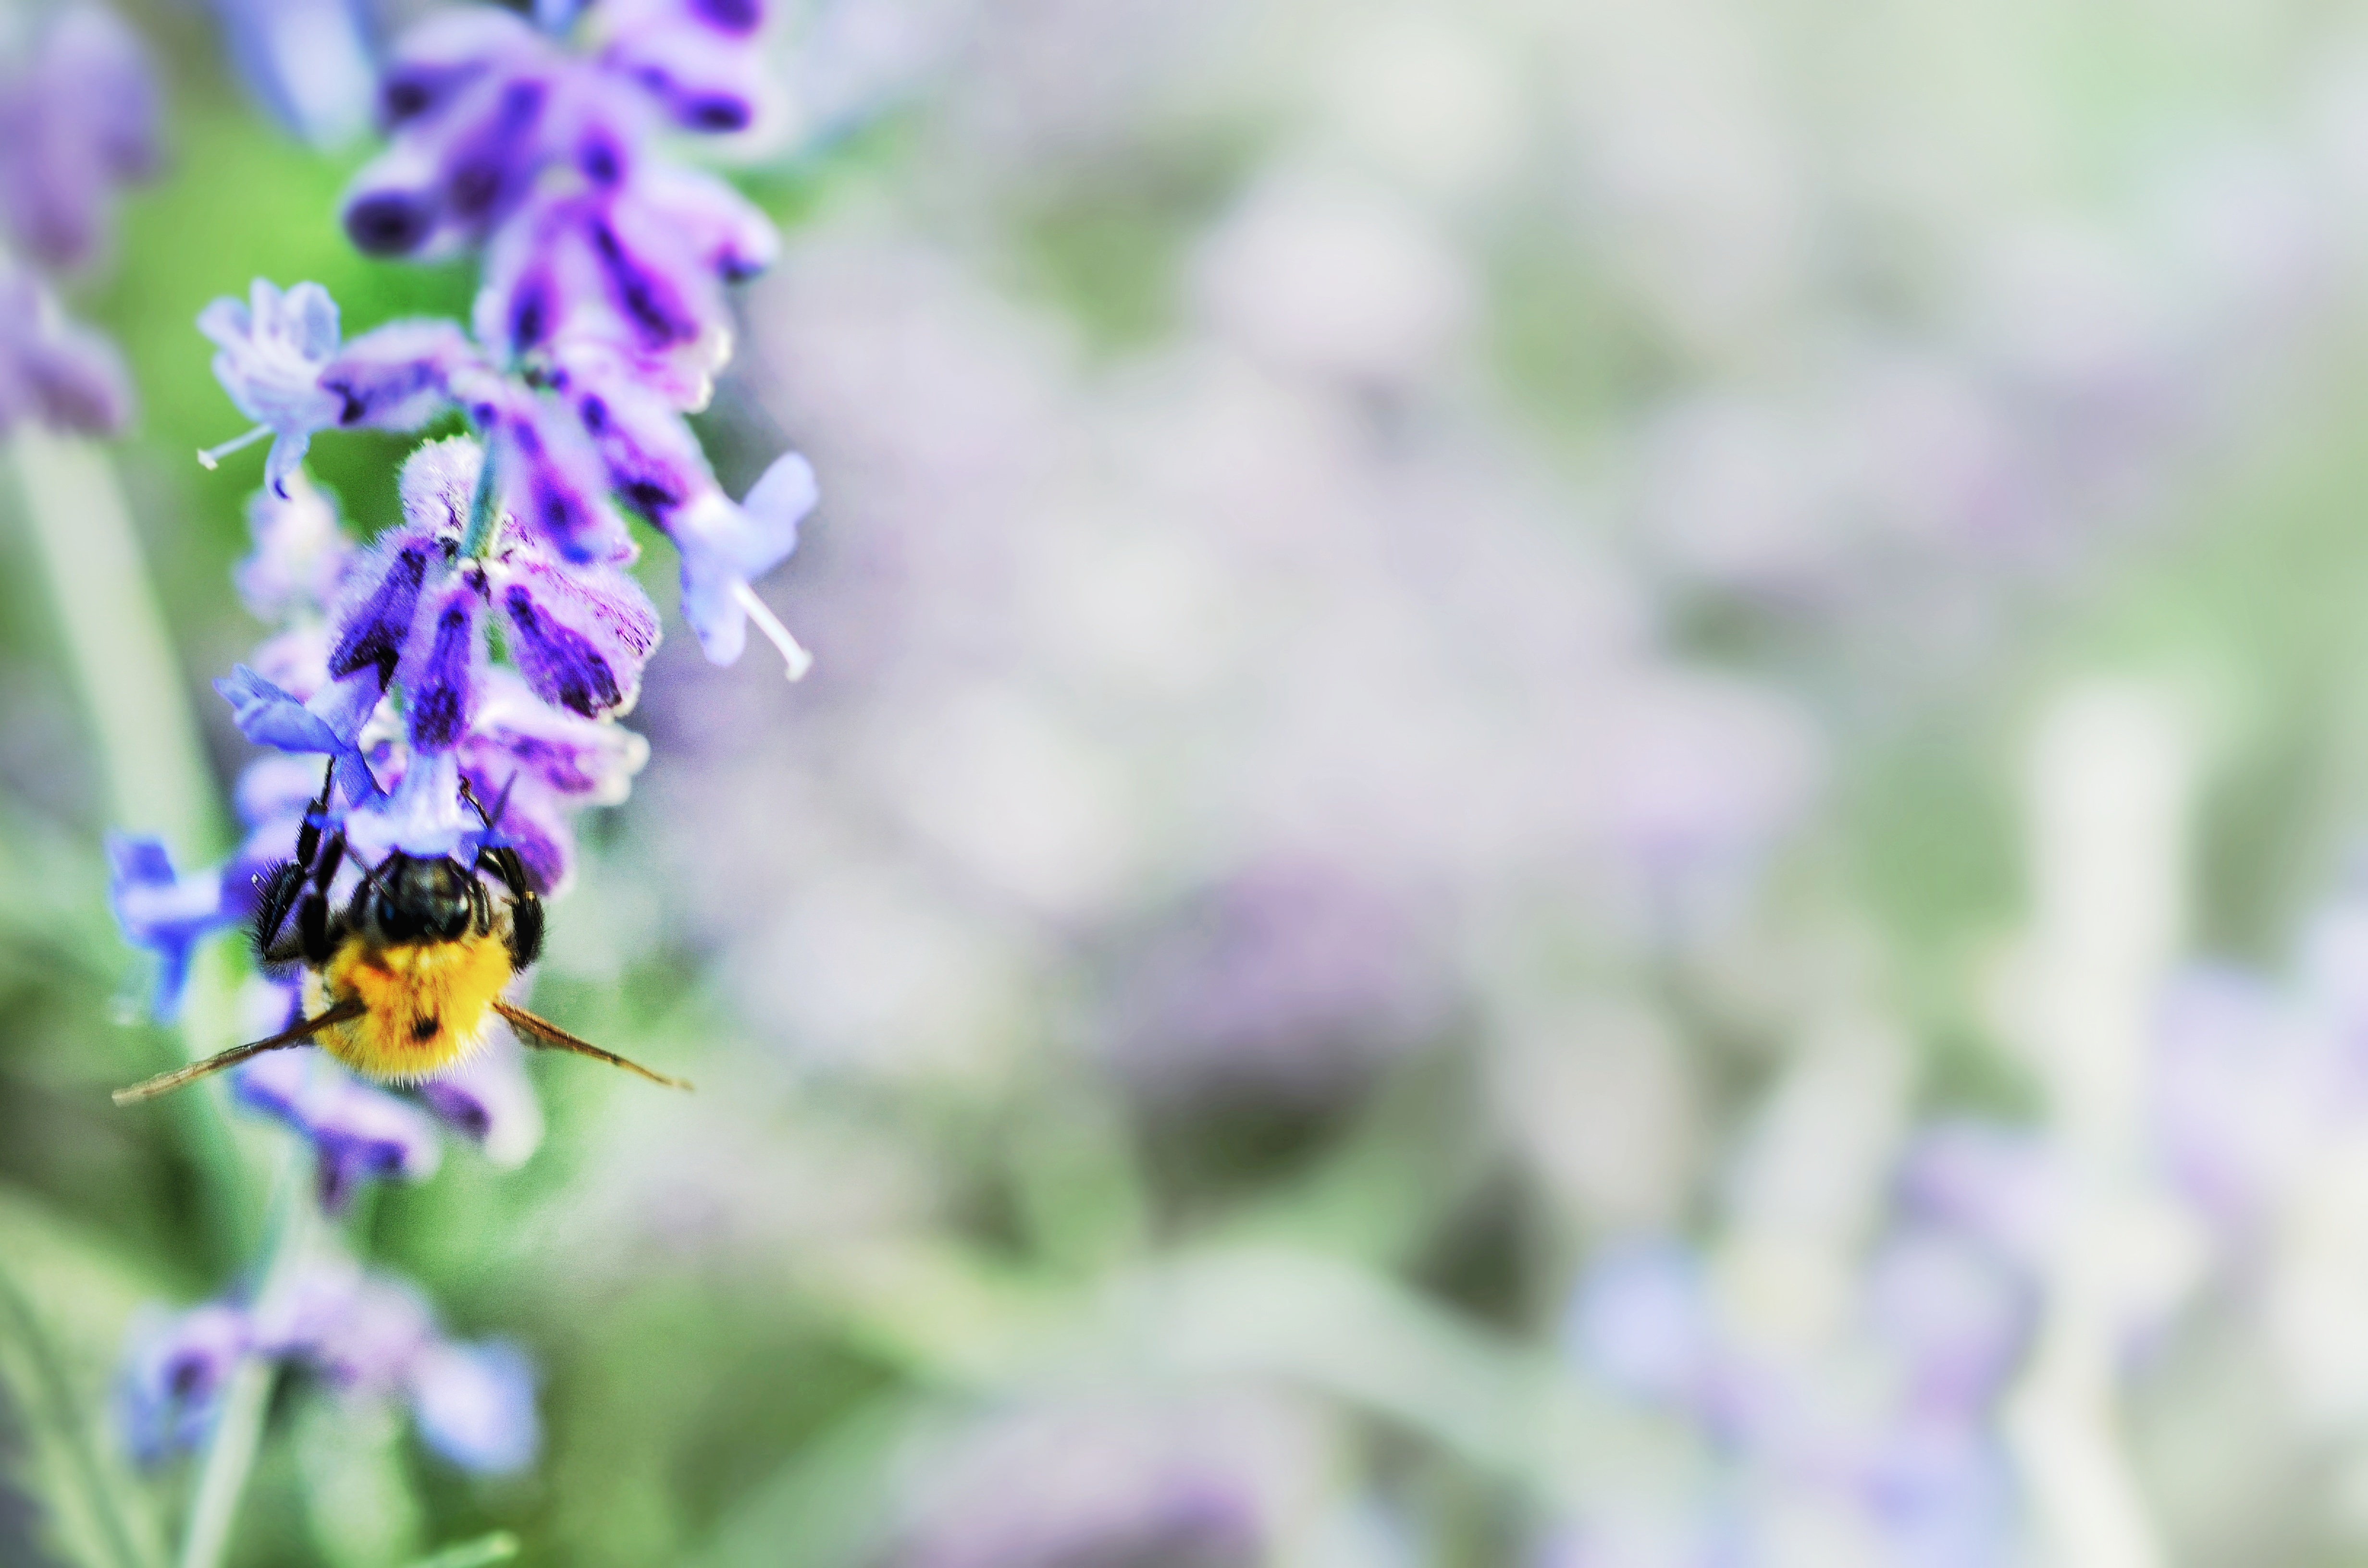
nature, blossom, plant, meadow, flower, purple, herb, insect, botany, flora, lavender, invertebrate, wildflower, close up, bee, macro photography, flowering plant, honey bee, pollinator, land plant, membrane winged insect, english lavender